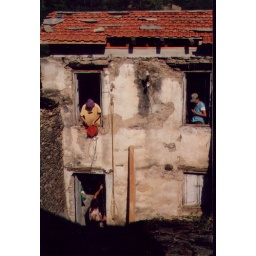
Old Italian house with three people in windows - nice colors and atmosphere